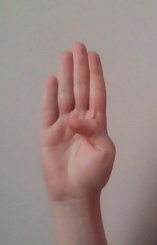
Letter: kaaf